Andre Rodgers

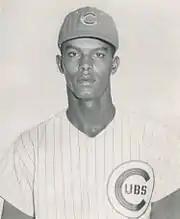
Rodgers in 1964

A native of Nassau, Bahamas, Rodgers was the first Bahamian to play in the integrated major leagues (though Ormond Sampson, who debuted in 1932, played in the Negro leagues). He was a talented cricket player who paid his own way for a tryout with the Giants in 1954. Rodgers failed to make the team that year. He had to learn the rules of baseball, not to jump away from curveballs, and consequently, he adjusted and made his debut in 1957. Rodgers was a part of the Giants roster until October 1960 when he was traded to the Milwaukee Braves for Alvin Dark, who ultimately became the San Francisco manager at the time.